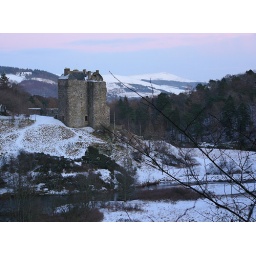
Neidpath Castle standing above the river Tweed near Peebles in the Scottish Borders.